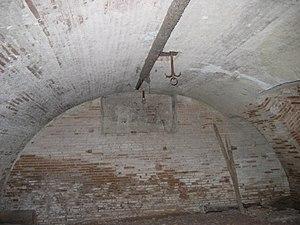
Cave du Château de Bonrepos, village de Bonrepos-Riquet, Haute-Garonne, France
Le château de Bonrepos est situé en France sur la commune de Bonrepos-Riquet, dans le département de la Haute-Garonne et la région Occitanie. Il a été construit par Pierre-Paul Riquet.